Elizalde (automobile)

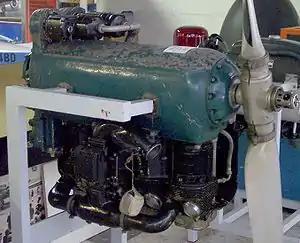
Elizalde Tigre

From 1925 the company produced aero-engines. Initially, they produced French Lorraine engines under license, and just prior to the outbreak of the civil war, it produced two types of air-cooled engines: the Dragon IX and Super-Dragon.